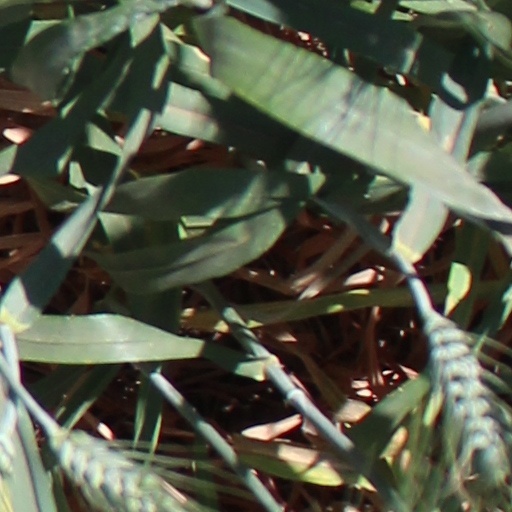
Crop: wheat